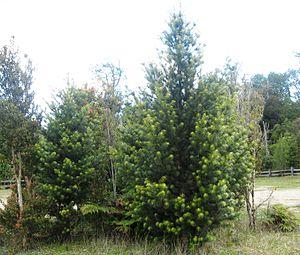
La province de Río Negro est une province de l'Argentine. Elle est située au sud du pays, en Patagonie. Elle est bordée au nord par la province de La Pampa, à l'est par celle de Buenos Aires, au sud par le Chubut et à l'ouest par le Neuquén et, séparée par la cordillère des Andes, par la République du Chili.